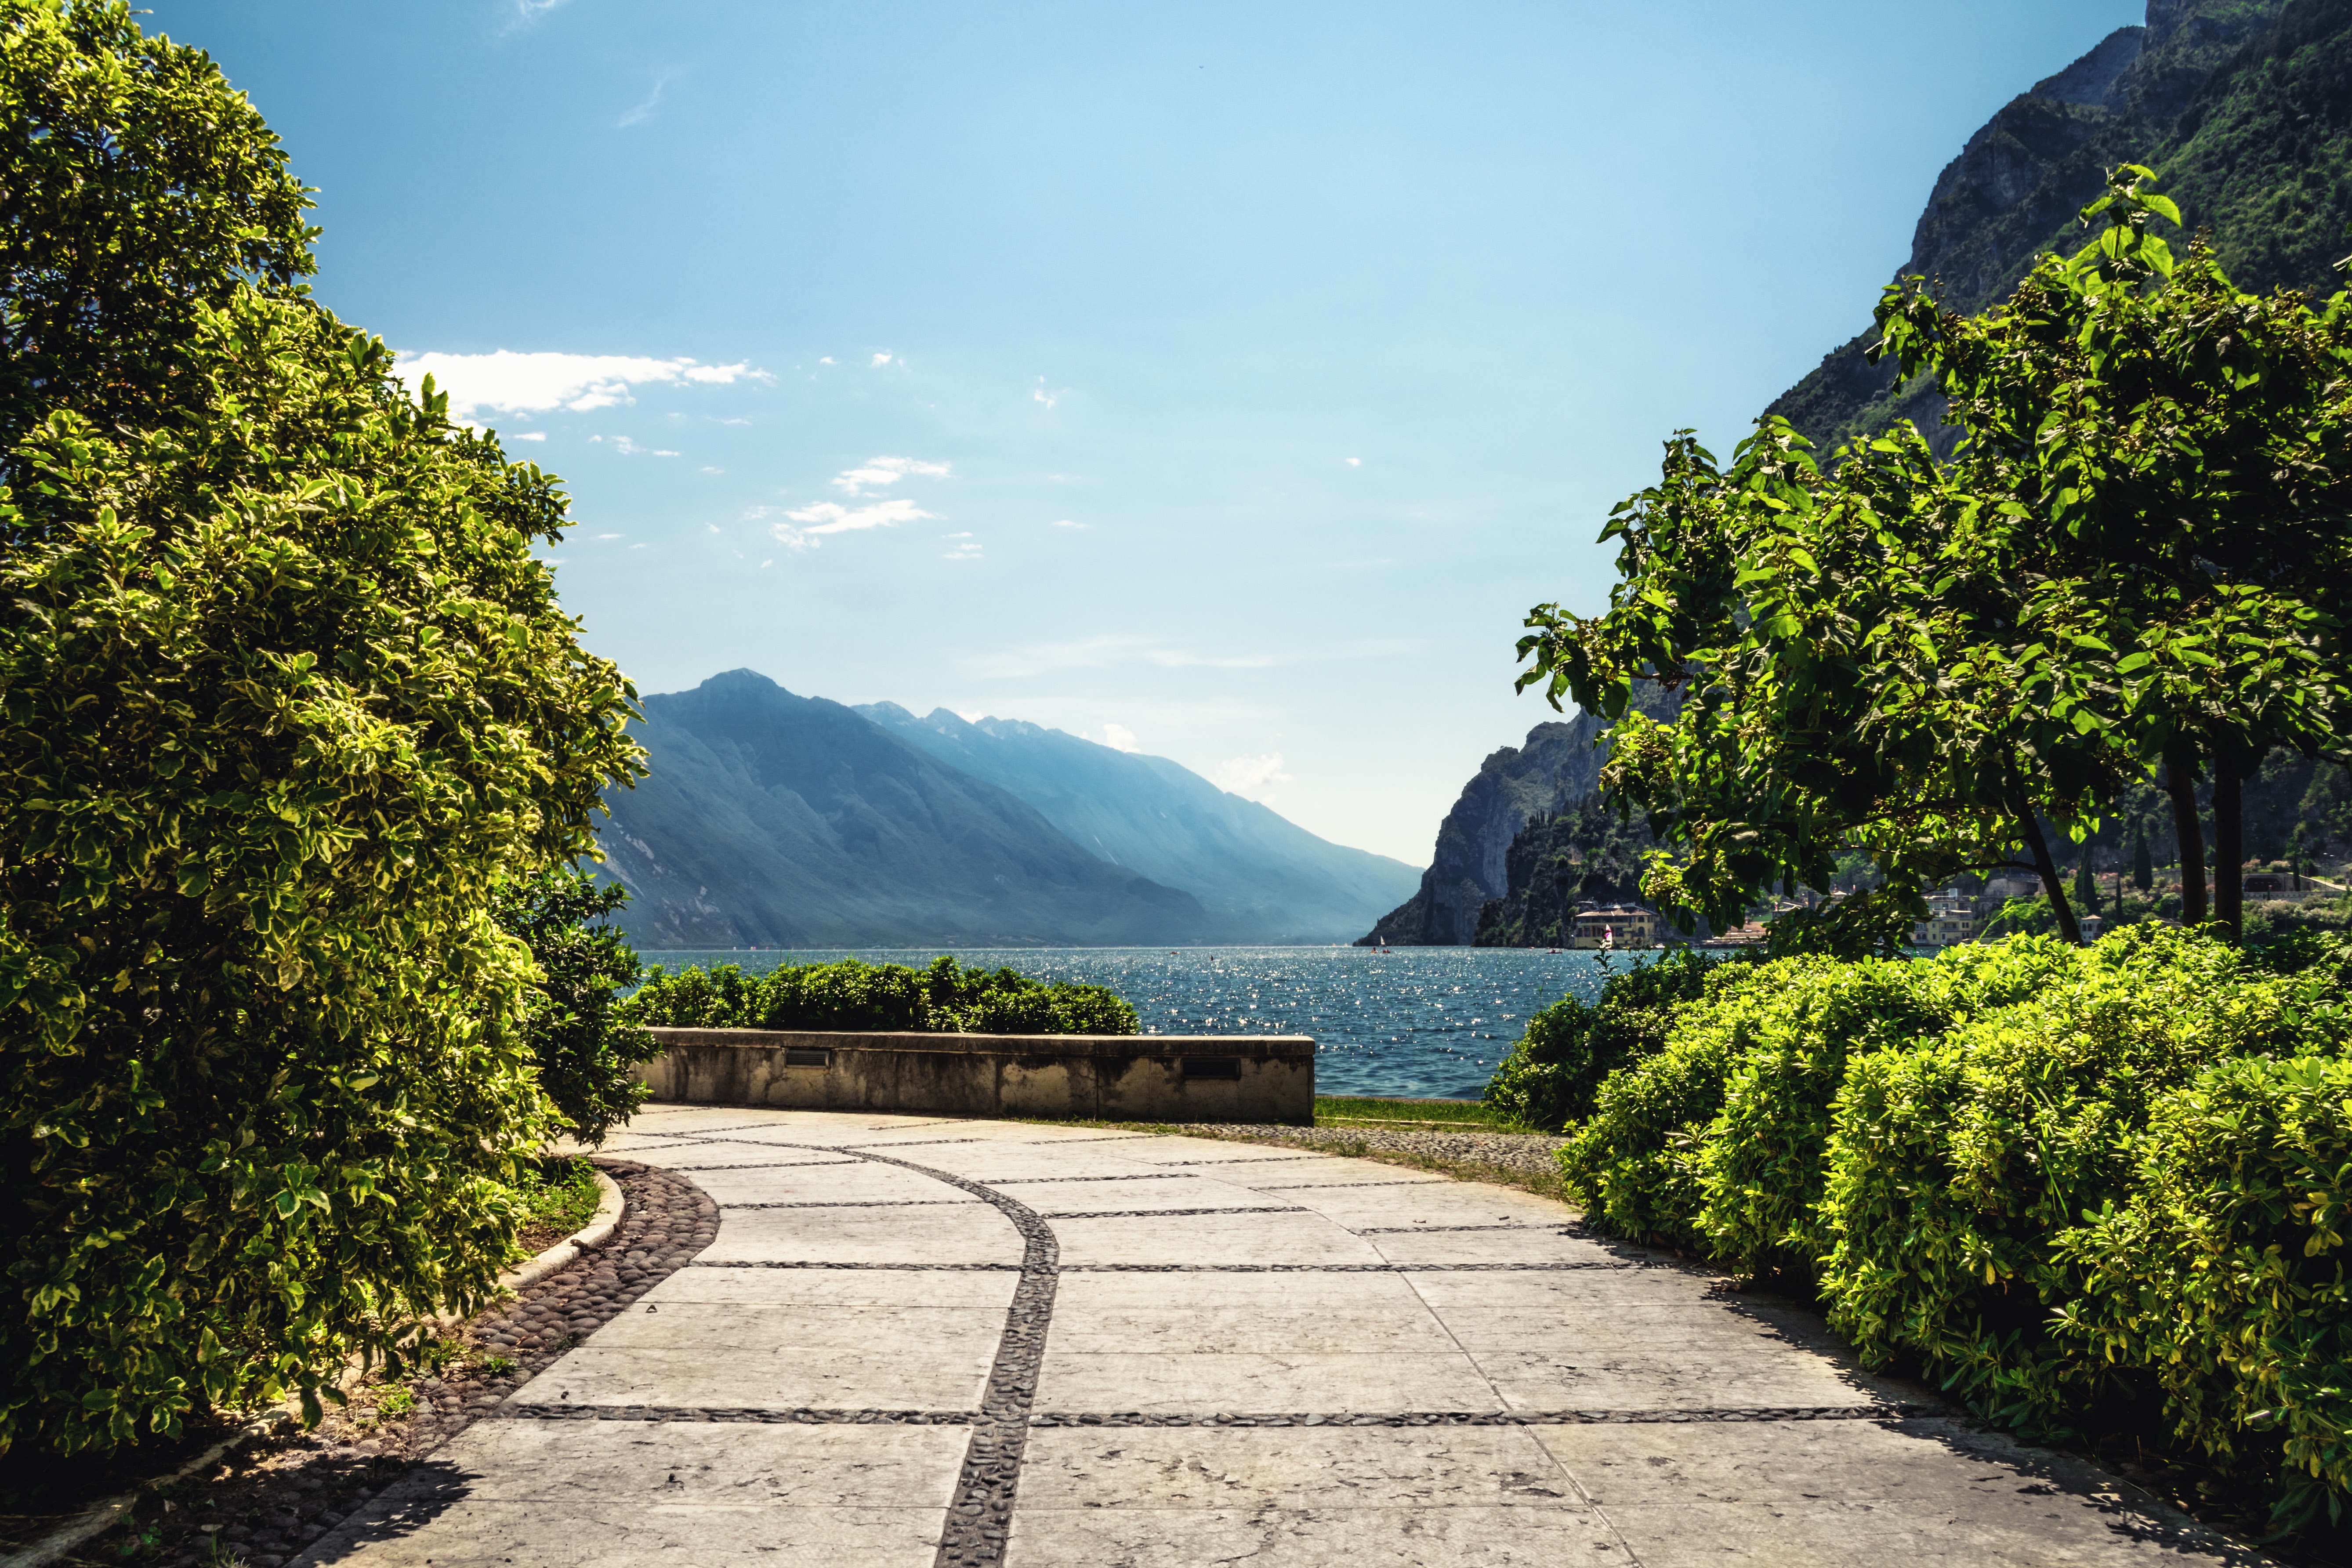
landscape, sea, coast, nature, mountain, lake, vacation, bay, tourism